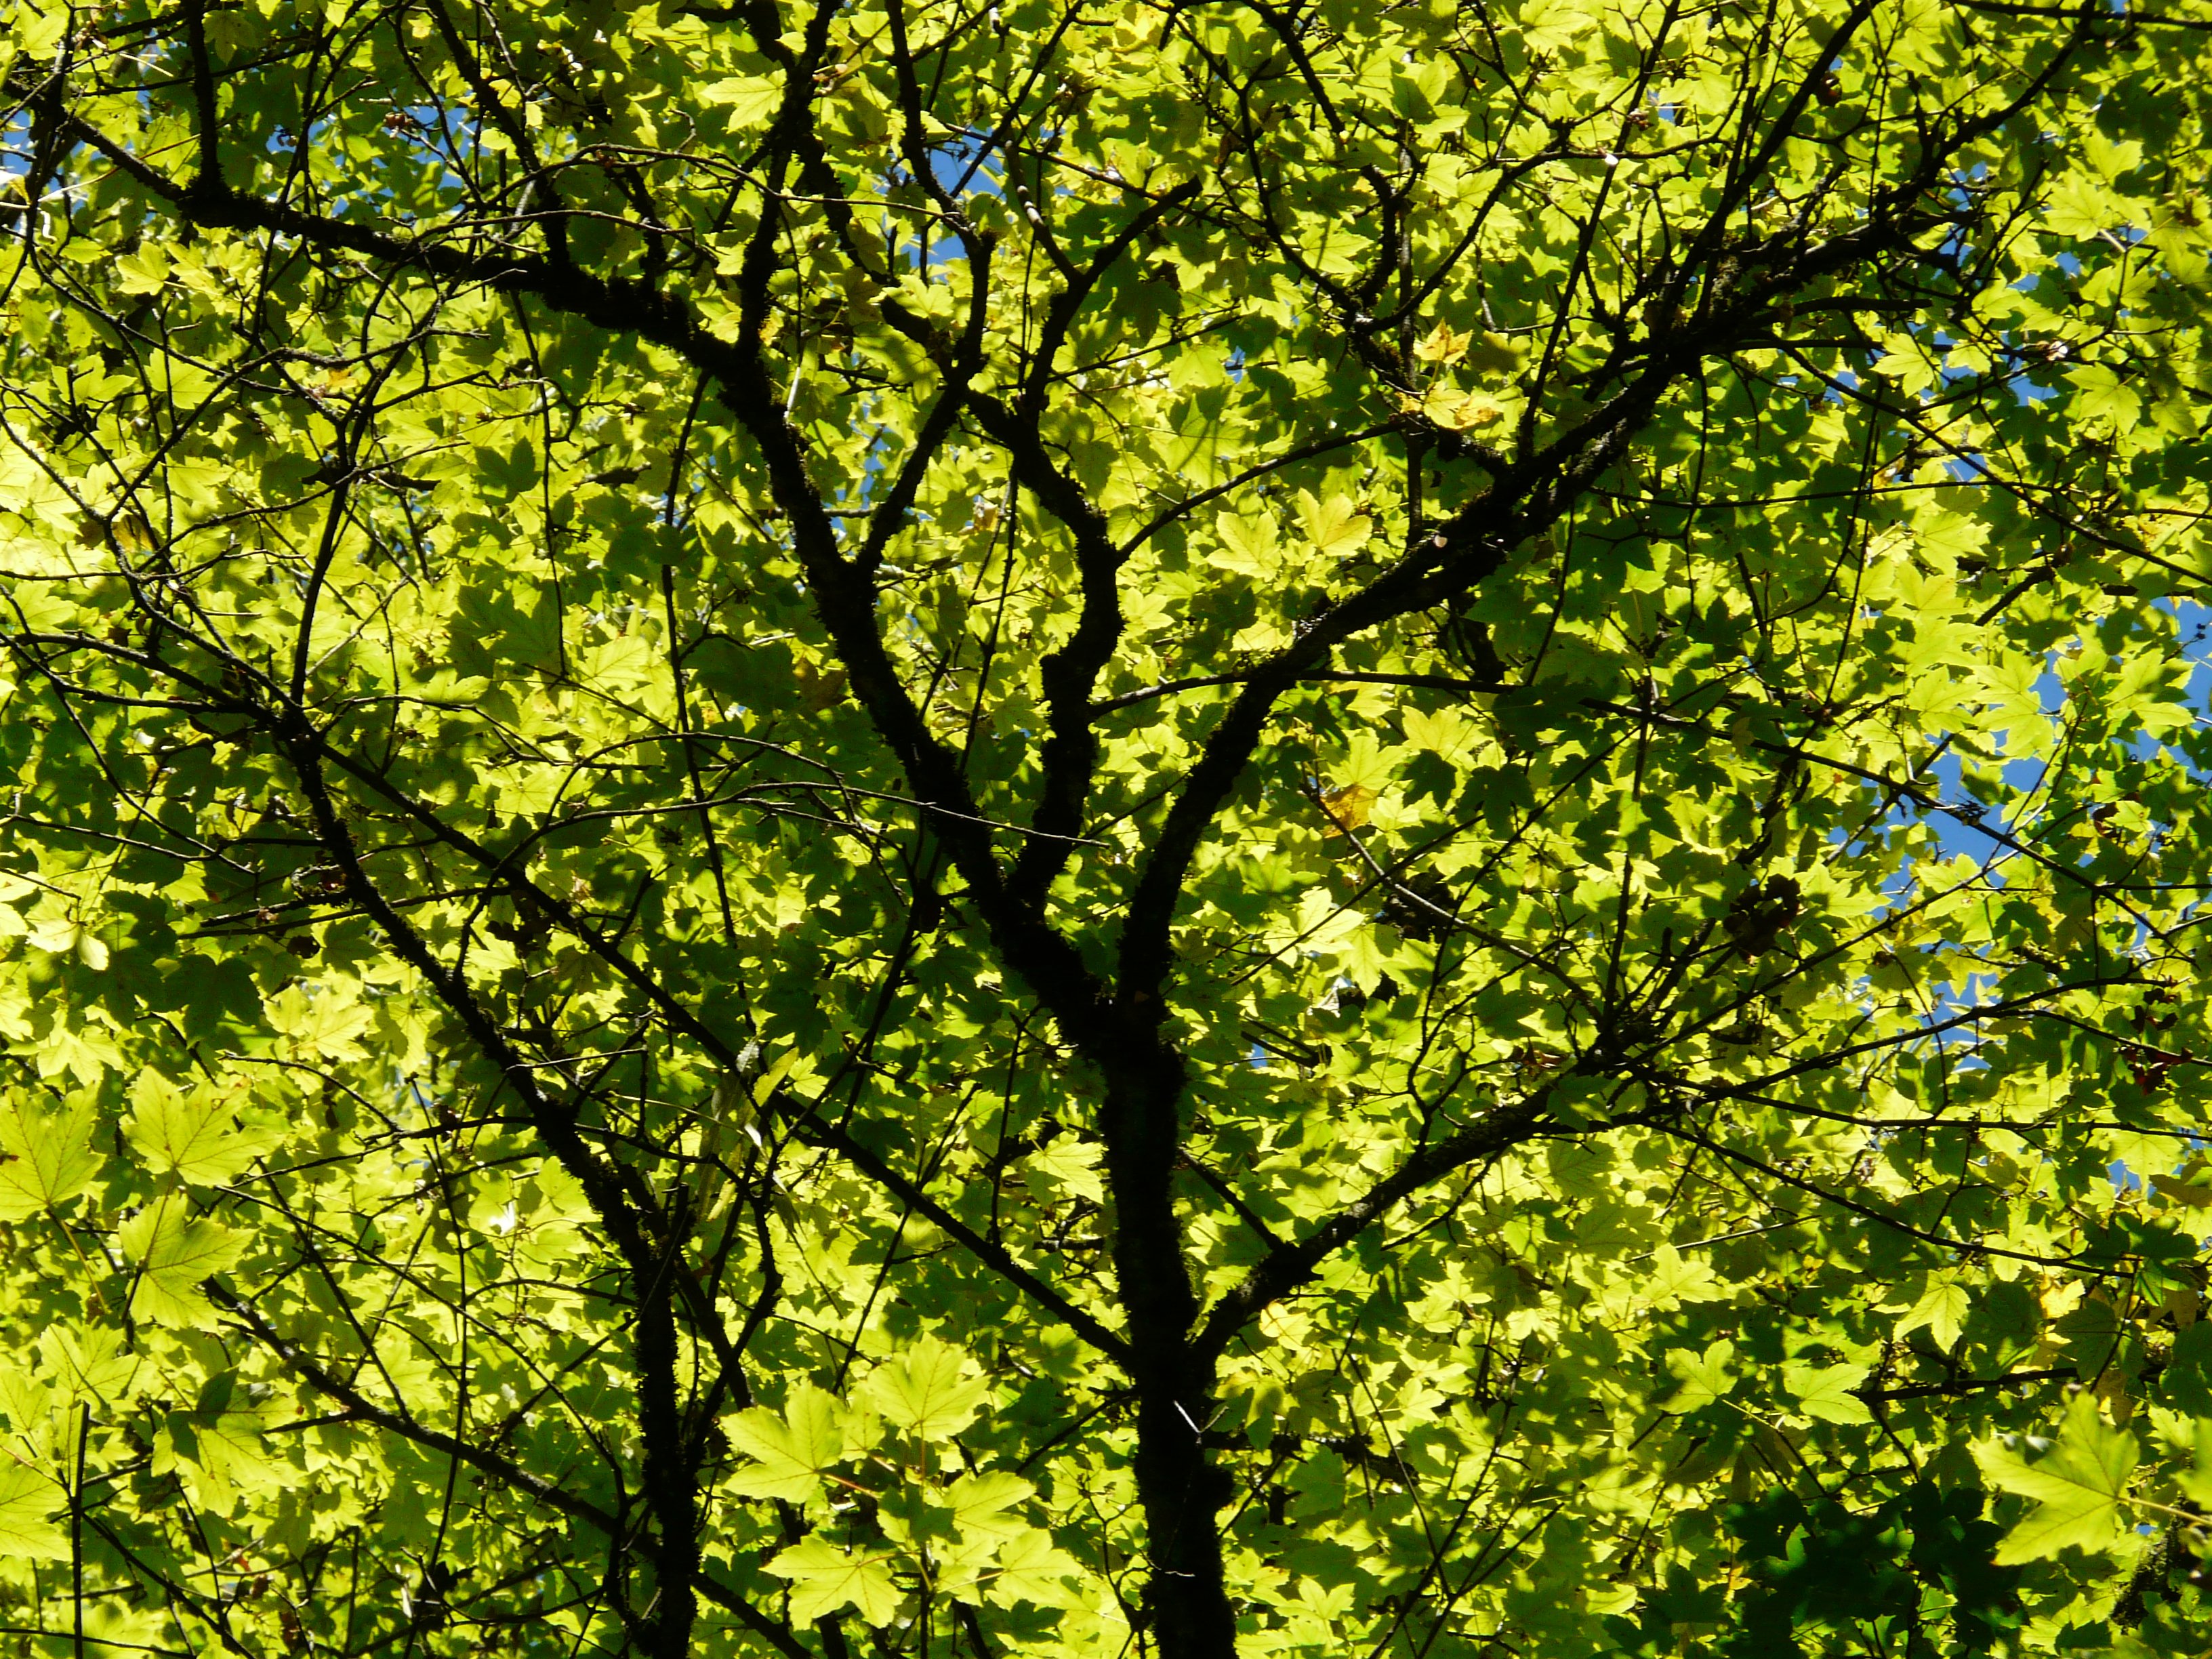
tree, branch, light, plant, sunlight, leaf, flower, green, produce, birch, maple, maple tree, leaves, shrub, deciduous, woodland, maple leaves, ecosystem, back light, flowering plant, maidenhair tree, shine through, woody plant, land plant